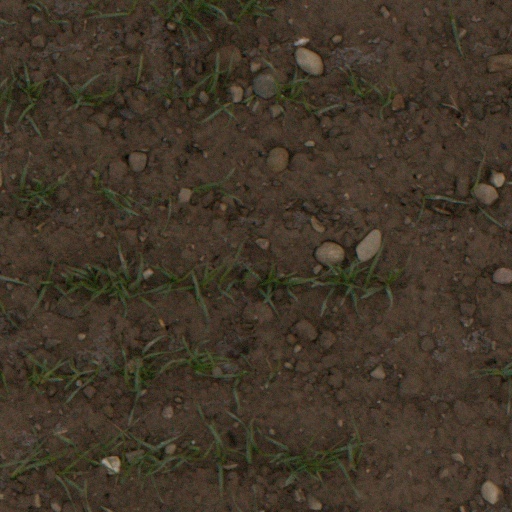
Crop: wheat